Philosophy in Malta

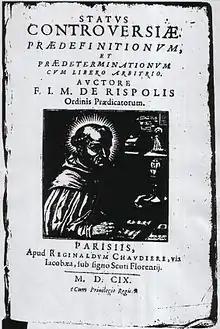
Frontispiece of Rispoli's 1609 "magnum opus"

Philosophy in Malta refers to the philosophy of Maltese nationals or those of Maltese descent, whether living in Malta or abroad, whether writing in their native Maltese language or in a foreign language. Though Malta is not more than a tiny European island in the middle of the Mediterranean Sea, for the last six centuries its very small population happened to come in close contact with some of Europe's main political, academic and intellectual movements. Philosophy was among the interests fostered by its academics and intellectuals.